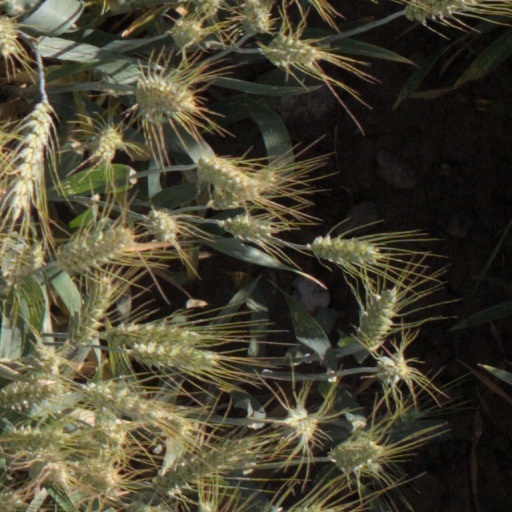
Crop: wheat